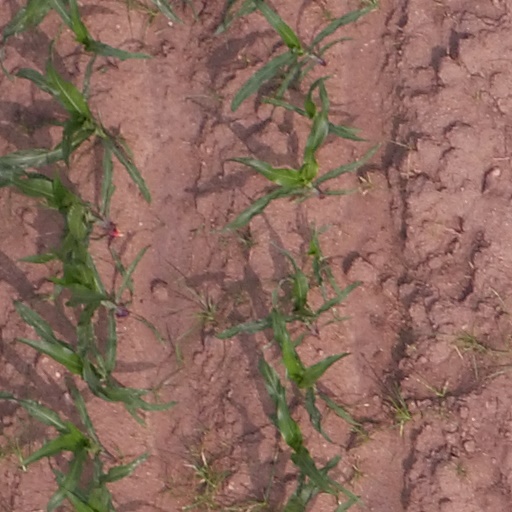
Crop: maize; corn